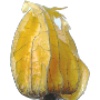
Label: Physalis with Husk 1